FAMEL

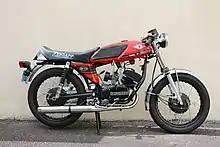

It was a 5 speed moped based in the Suzuki Stinger T125 which was produced from 1969 to 1971 (and which was powered by a (claimed) @ 8,500rpm engine. As the increased purchasing power in their home country Portugal made automobiles more and more popular, the moped market became smaller and the strong competition from European and Japanese imported models forced bankruptcy.